Sirius the Jaeger

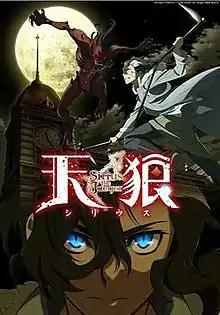
Promotional art for the series

is a Japanese original anime television series produced by P.A. Works. The series is directed by Masahiro Andō and premiered from July 12 to September 27, 2018.